Thargomindah

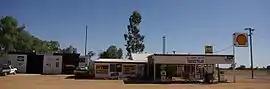
Outback roadhouse of Thargomindah

Thargomindah (frequently shortened to Thargo) is a rural town and locality in the Shire of Bulloo, Queensland, Australia. The town of Thargomindah is the administrative centre for the Shire of Bulloo. In the , the locality of Thargomindah had a population of 243 people.